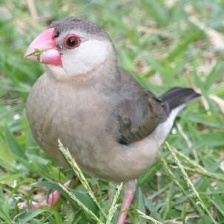
Species: JAVA SPARROW
Scientific name: LONCHURA ORYZIVORA